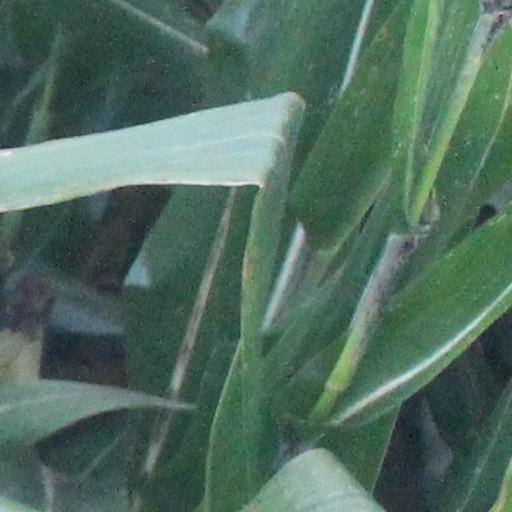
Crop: maize; corn